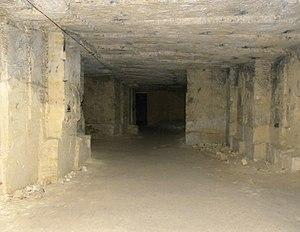
L'habitat troglodytique est, depuis la Préhistoire, une architecture, rudimentaire ou somptueuse, présente dans différentes traditions consistant à aménager des habitats souterrains ou creusés dans le rocher à flanc de montagne. Les maisons troglodytiques sont généralement creusées dans des roches sédimentaires ou volcaniques sous tous les climats. De l'abri sous roche au château ou à la cité souterraine, cette architecture a une fonction d'habitat temporaire ou permanent mais revêt traditionnellement d'autres usages domestiques ou agricoles et également, assez souvent, une fonction religieuse dans de multiples sociétés.